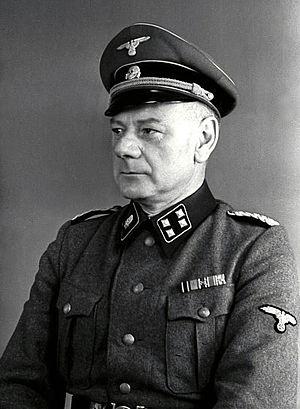
Eduard Krebsbach est un médecin SS allemand ayant servi dans le camp de concentration de Mauthausen de juillet 1941 à août 1943. Il fut exécuté après la guerre pour les crimes contre l'humanité commis au camp de Mauthausen.